Outline of the United Kingdom

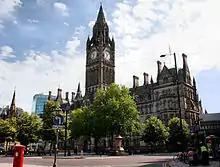
Manchester Town Hall, a centre of local government

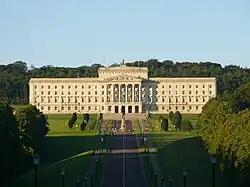
Parliament Buildings at Stormont, Belfast, seat of the Northern Ireland Assembly

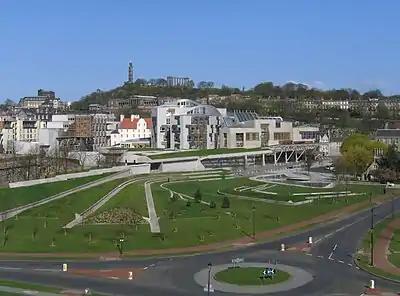
The Scottish Parliament Building in Edinburgh

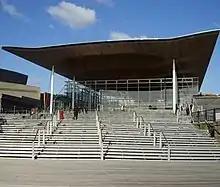
The Senedd building in Cardiff Bay

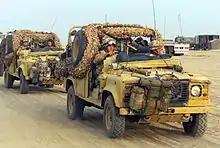
British troops in Iraq

Military history of the United Kingdom